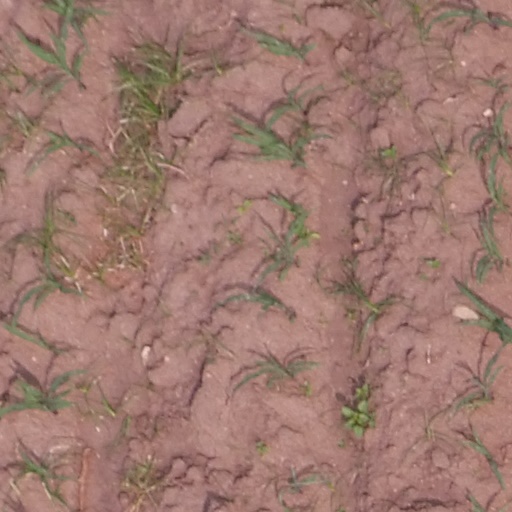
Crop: maize; corn